Rajjo

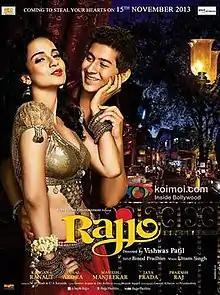

Rajjo is a 2013 Indian Hindi-language romantic comedy film written and directed by Vishwas Patil. It stars Kangana Ranaut and Paras Arora in lead roles along with a supporting cast of Prakash Raj, Mahesh Manjrekar and Jaya Prada. The film was released in on 15 November 2013. Upon release, the film received highly negative reviews and was declared a flop.